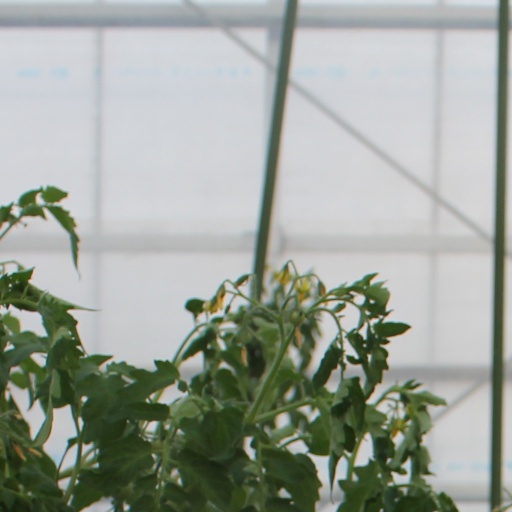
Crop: tomato